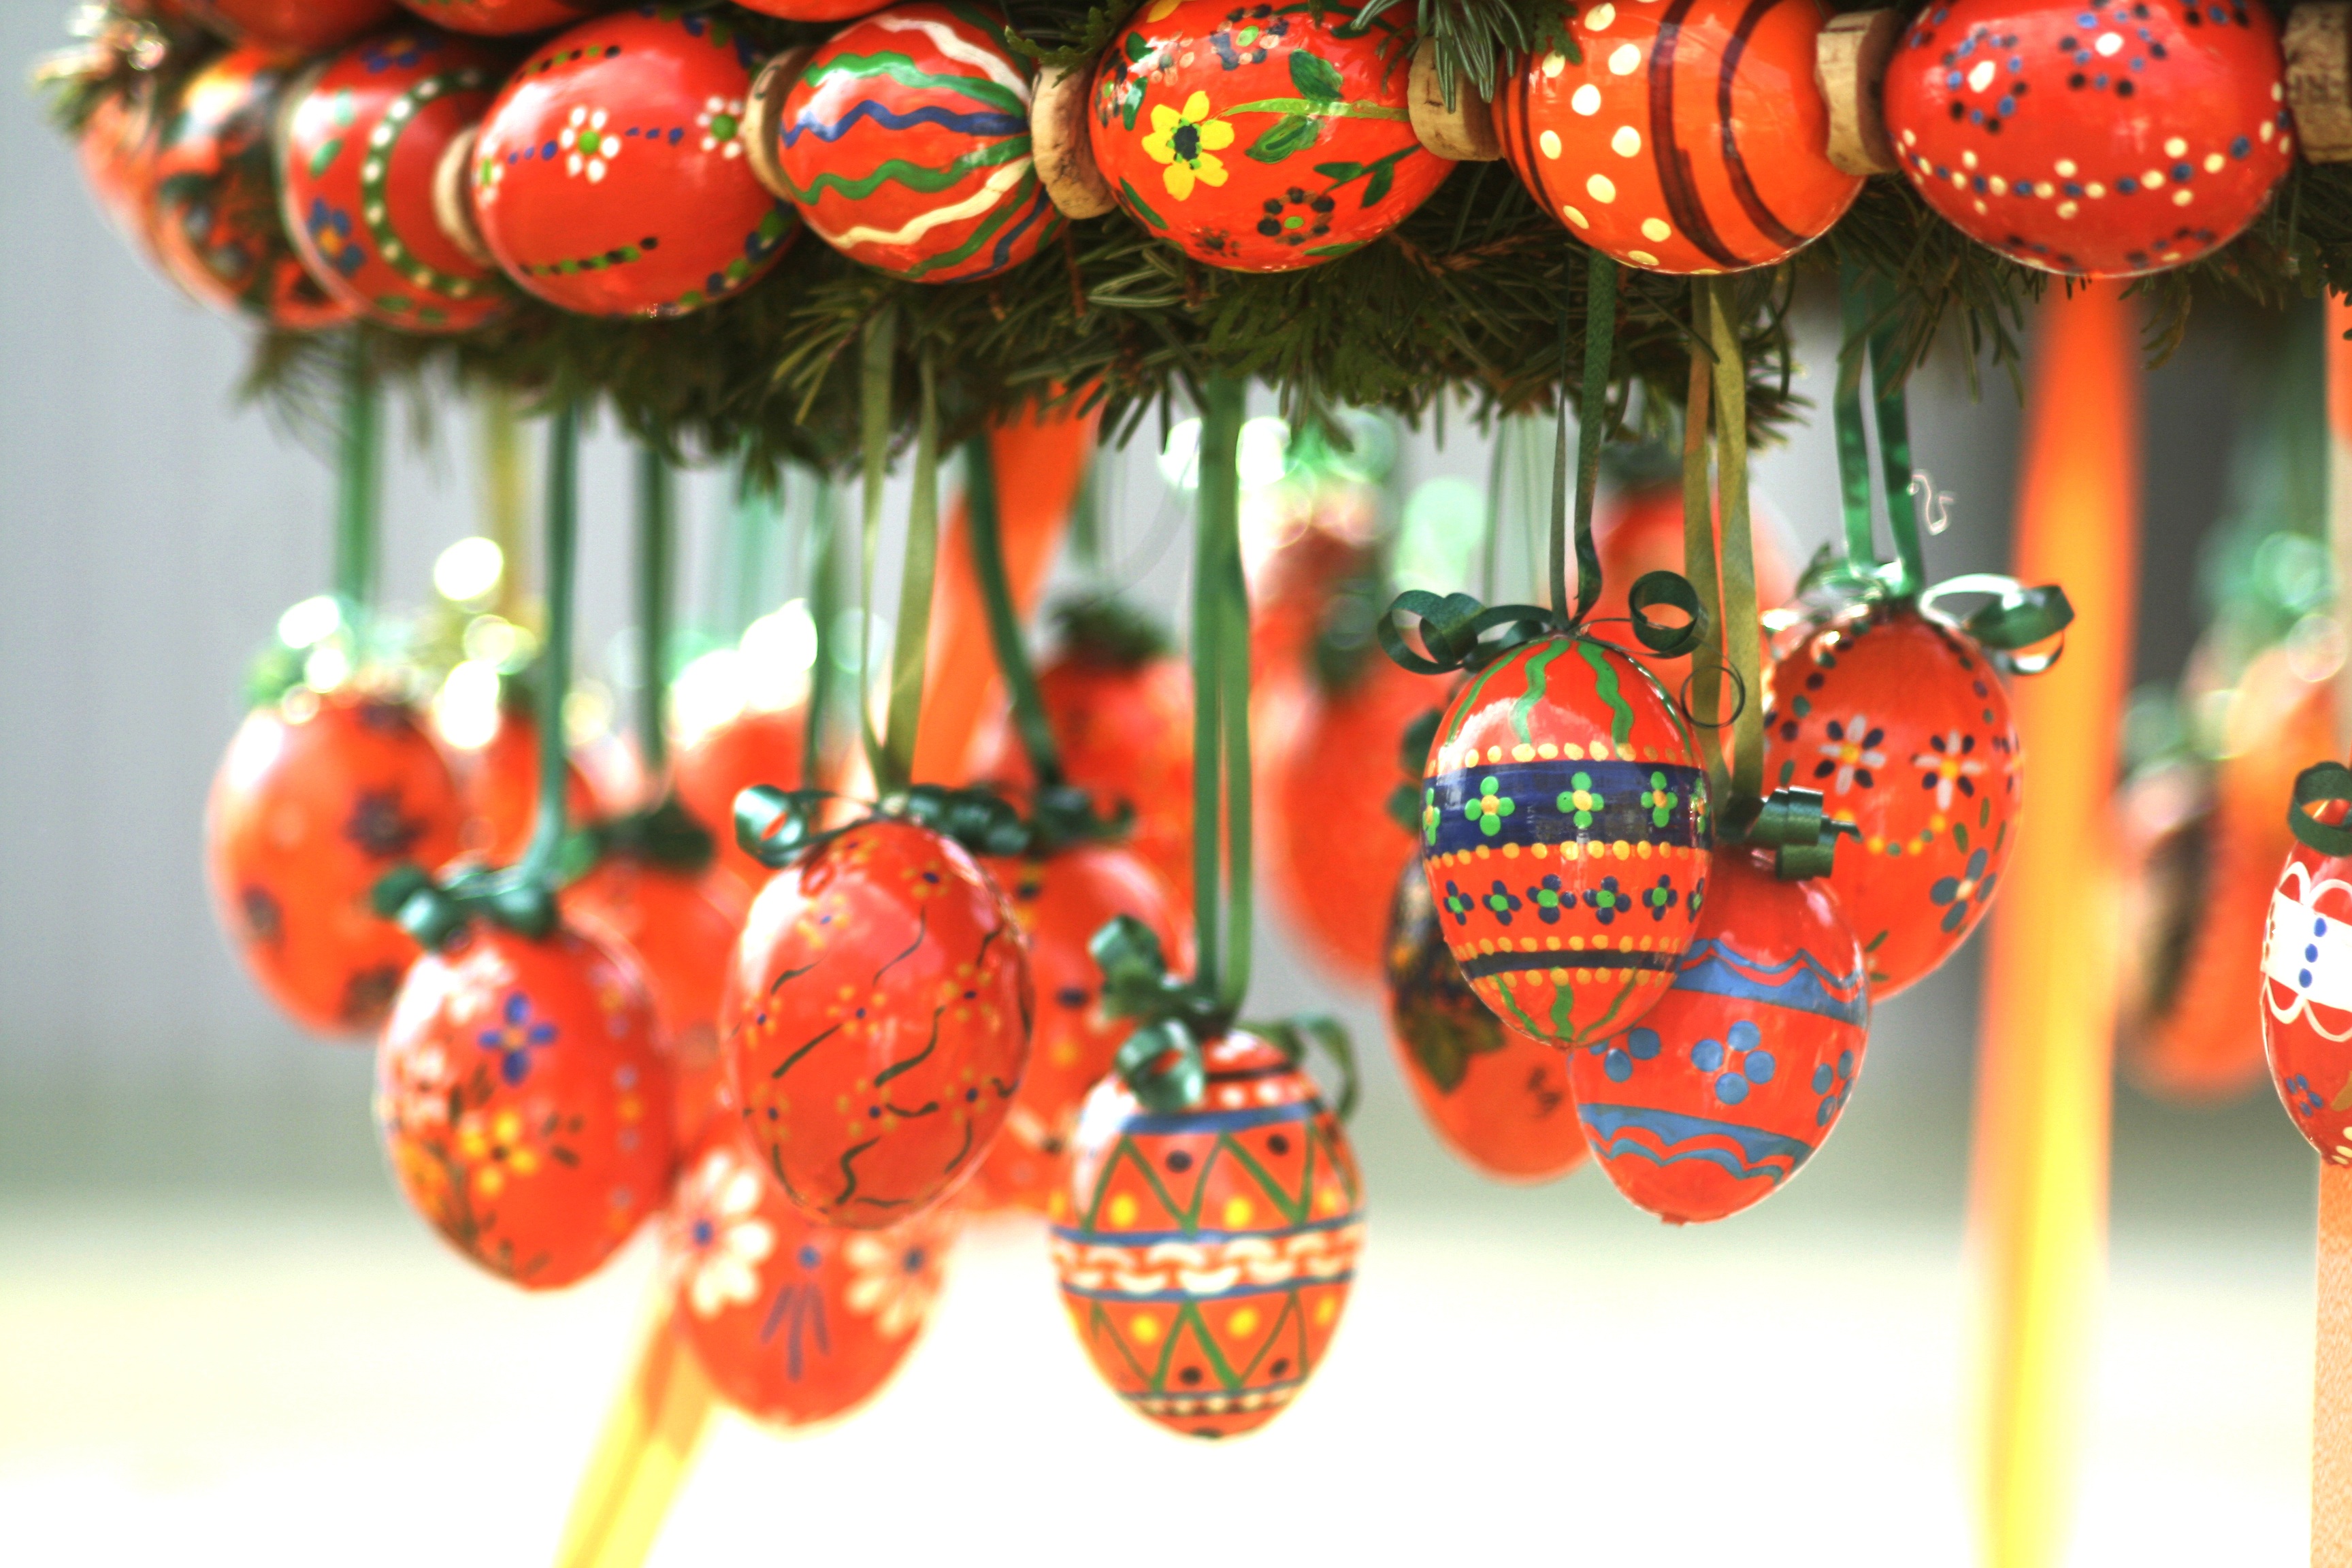
flower, decoration, food, spring, green, red, color, holiday, paint, church, colorful, egg, painting, ornament, christmas decoration, kids, art, painter, painted, easter, custom, draw, colored, easter eggs, tinker, easter egg, naive, happy easter, easter decorations, colorful eggs, easter egg painting, colored eggs, watercolour, hand painted, easter theme, easter decor, easter celebration